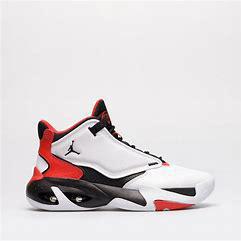
Brand: Jordan
Model: Max Aura 4